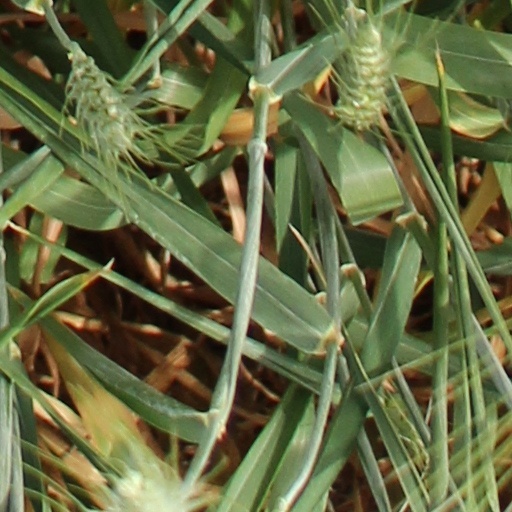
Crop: wheat